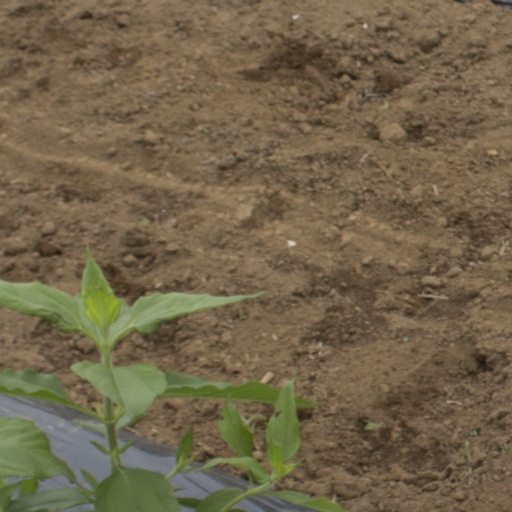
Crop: Jerusalem artichoke